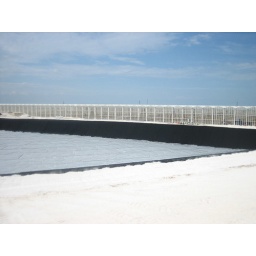
Biggest green house in the uk